Buckower Chaussee station

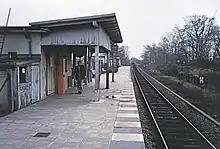
Temporary platform in 1986, looking to the south

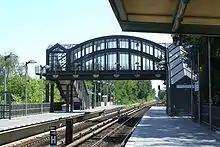
Crossing from the western platform to the parking area

Buckower Chaussee station was established on the Dresden railway in Berlin east of Dorfaue Marienfelde on 15 May 1946, as it was required by the American occupation forces. This station for many years was considered to be a temporary station on the then single-track S-Bahn line. It received its current appearance during the doubling of the line between Marienfelde and Lichtenrade in the late 1980s. The architect was Rainer G. Rümmler, who also designed virtually all new U-Bahn stations in West Berlin over several decades. The detailed design is similar to the stations in Berlin-Spandau and Wittenau. The two side platforms now extend to the street of Buckower Chaussee in the north. At that end a large archway spans the platforms and tracks and draws attention to the S-Bahn station. At the southern end, a bridge completes the station. It is possible to reach the station car park over this bridge without crossing the tracks.